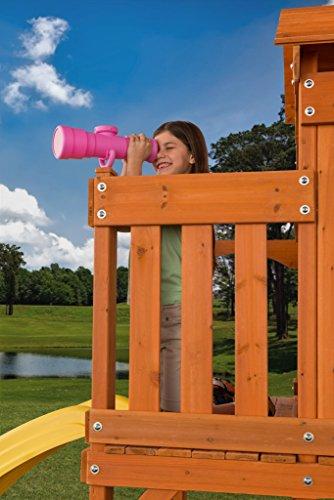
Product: Creative Cedar Designs Playset Telescope Accessory
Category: Toys & Games | Learning & Education | Optics | Telescopes
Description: Great Condition.
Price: $15.99